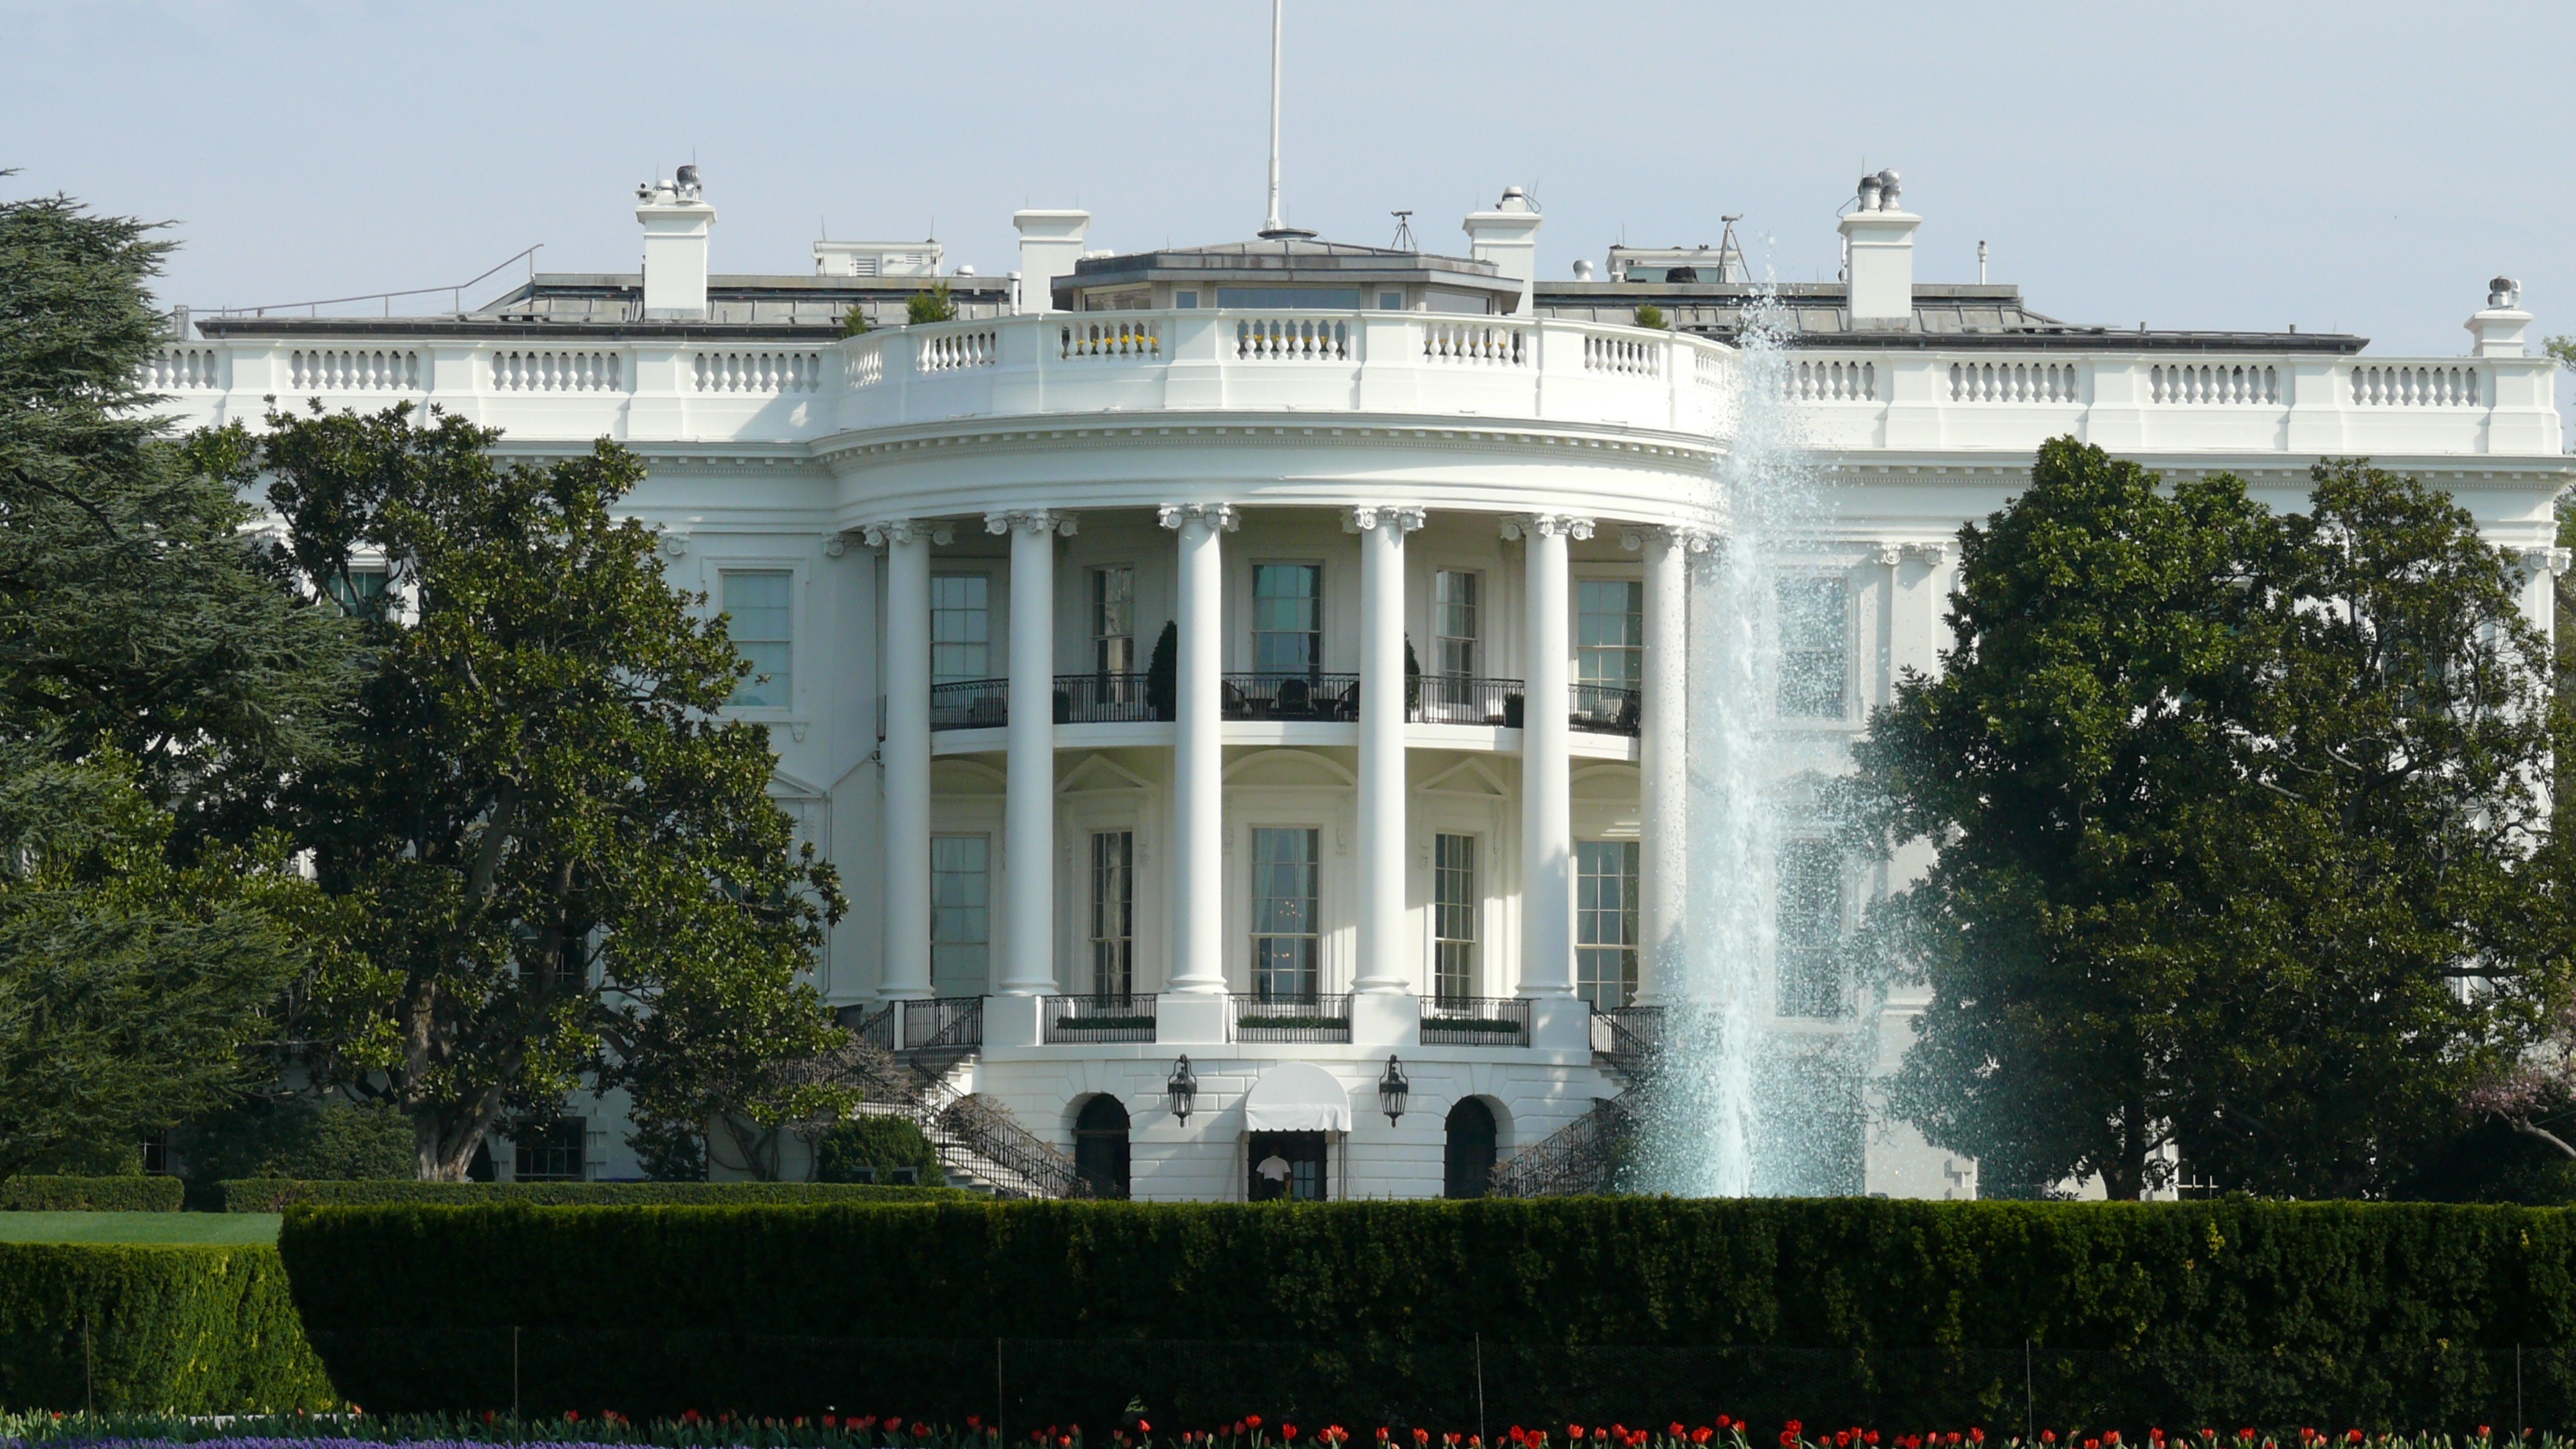
architecture, mansion, building, palace, landmark, facade, washington, dc, white house, estate, c, washington dc